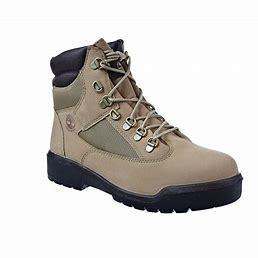
Brand: Timberland
Model: 6 Inch Field